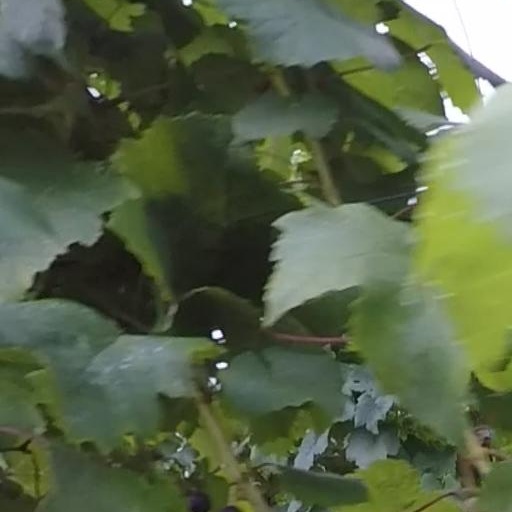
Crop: grape